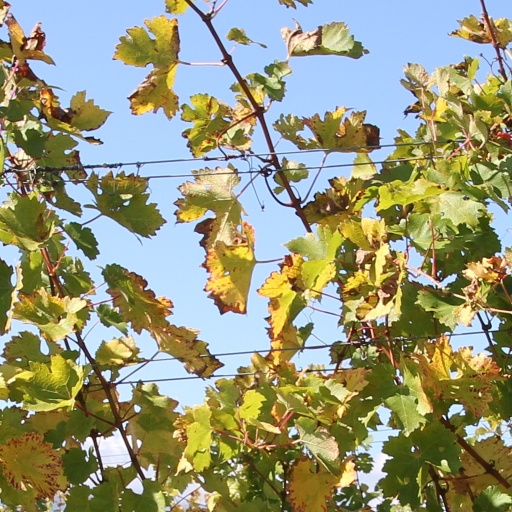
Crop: grape